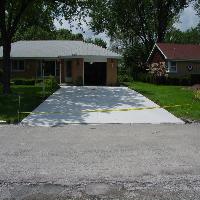
Weather: sun or clear